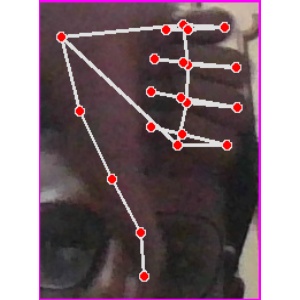
अक्षर: फ